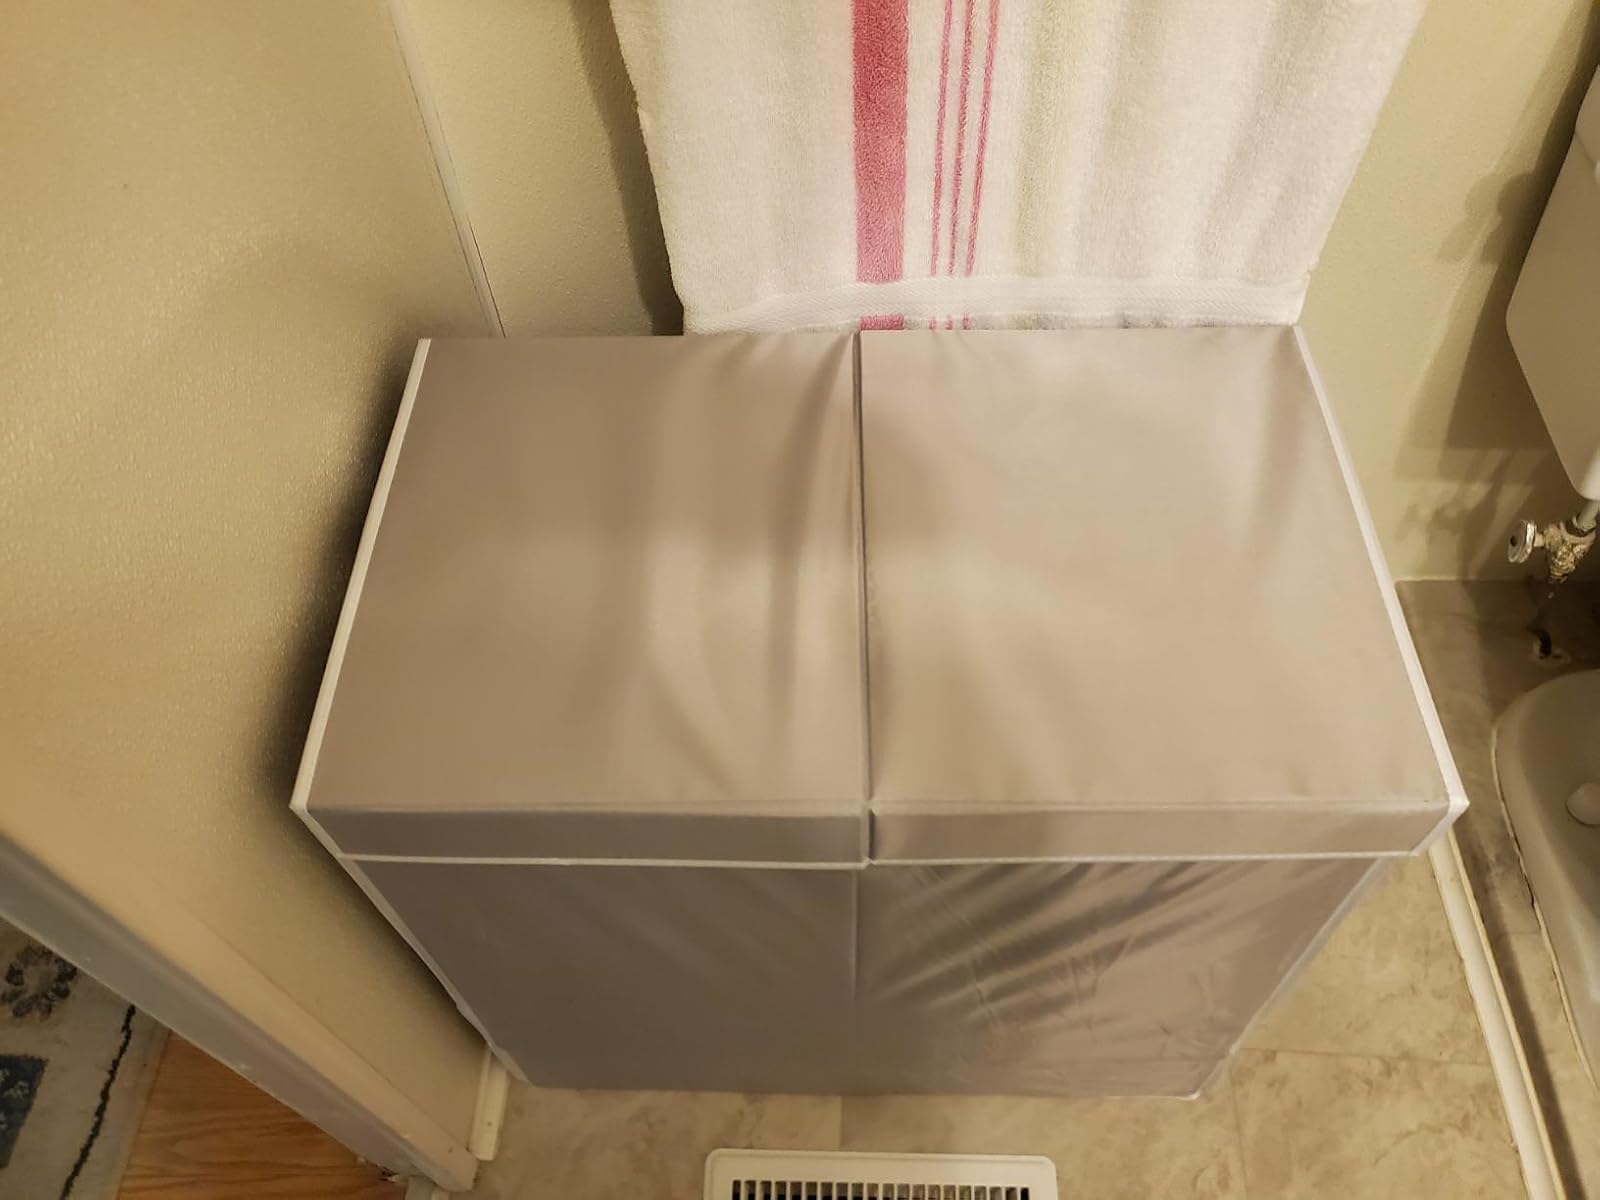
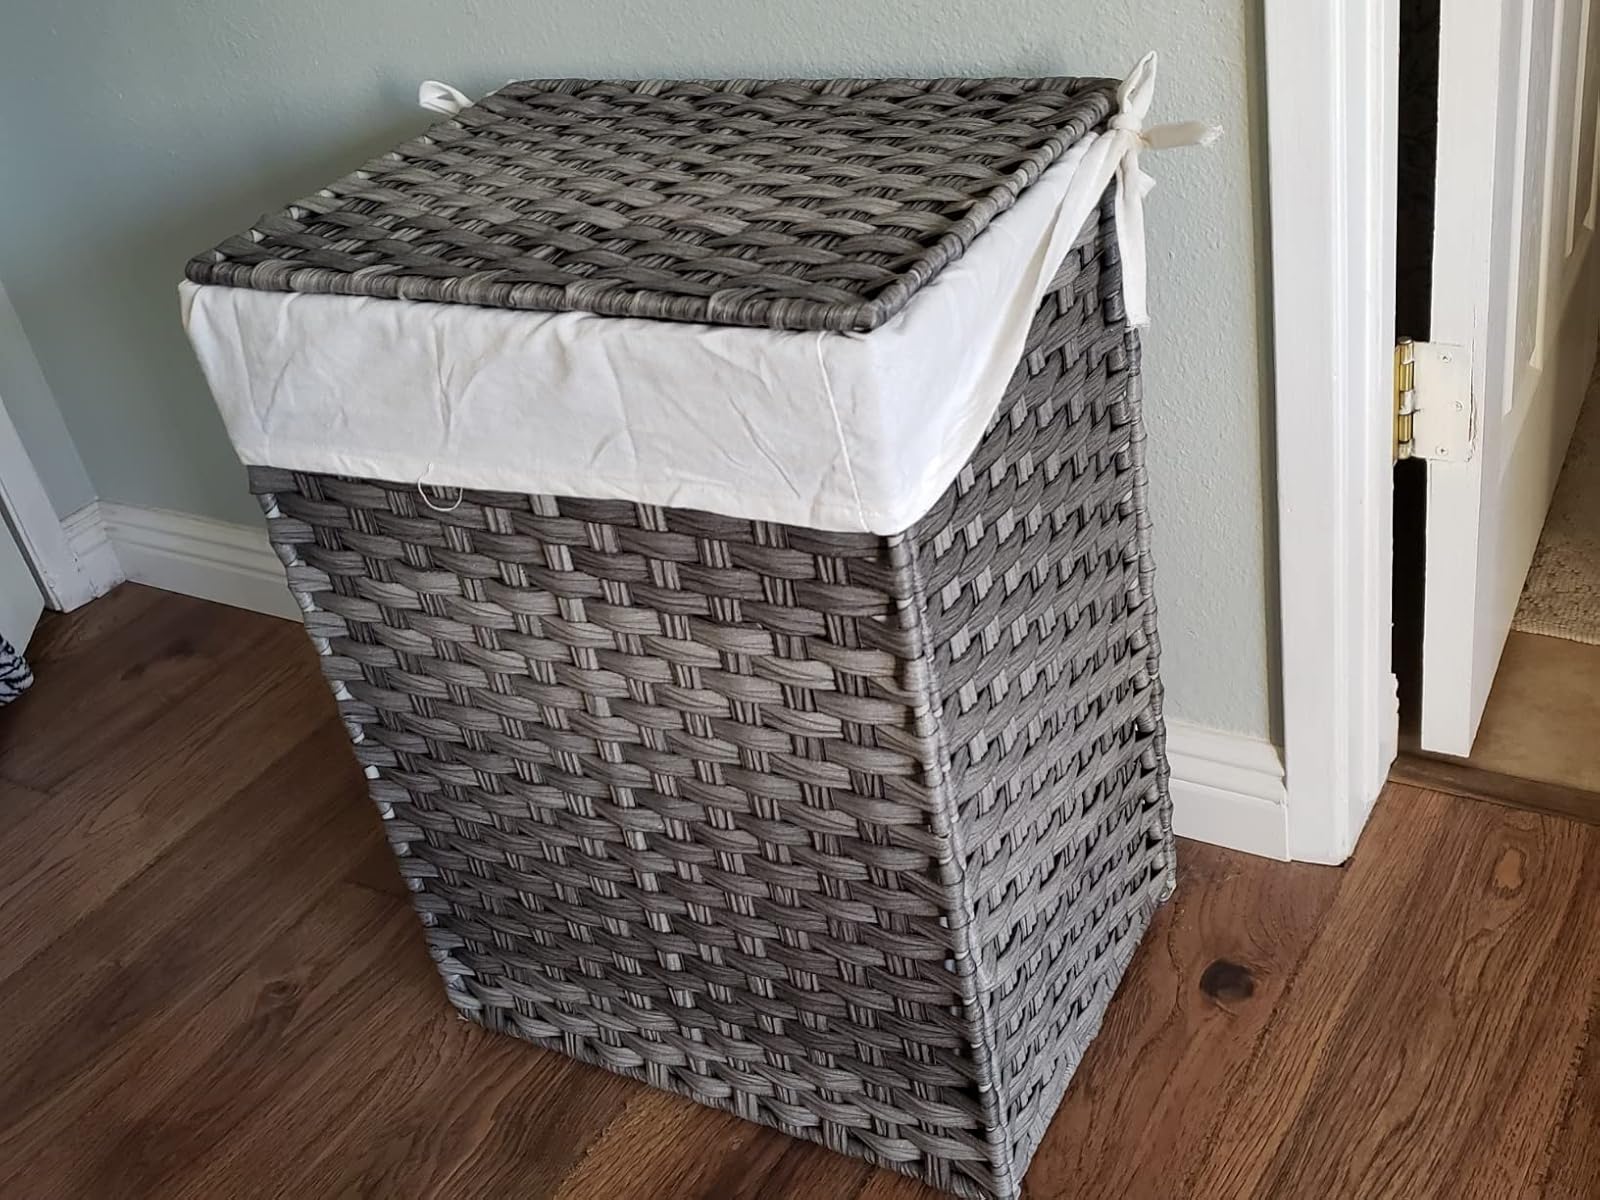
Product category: items_hamper
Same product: no